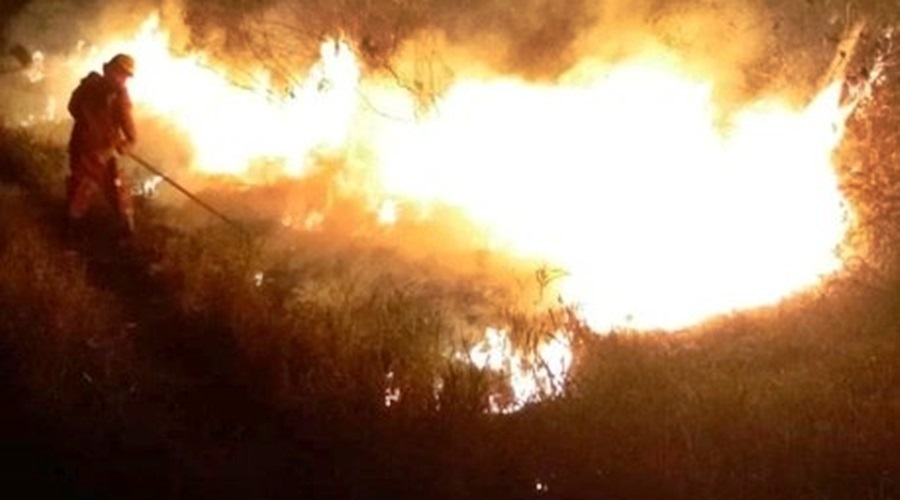
Fire: yes
Smoke: no